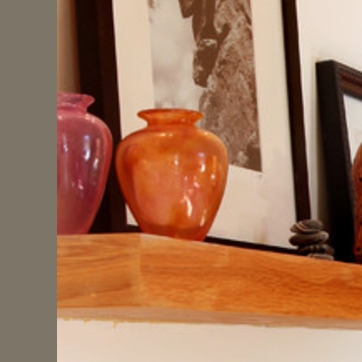
Material: ceramic